Grand Slam (bomb)

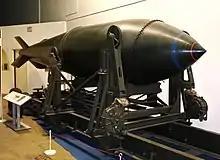

The coastal gun batteries on the islands of Heligoland and Düne in the Heligoland Bight, the south-eastern extremity of the North Sea, were attacked on 19 April. The military installations on the main island comprised a radar installation covering the Elbe and Weser rivers, an airfield and a coastal battery each with and guns. To ensure that Allied ships could enter the Elbe and Weser estuaries, Bomber Command intended to attack the island with bombs but at least forty heavy anti-aircraft guns on the islands had to be silenced. The gun positions had a diameter of about and only hits or near misses would be effective. On 18 April, 969 bombers had attacked the anti-aircraft guns but some remained operational. On 19 April, 20 Lancasters of 617 Squadron attacked with six Grand Slams and fourteen Tallboys; 16 Lancasters from 9 Squadron carried Tallboys fuzed for 25 seconds' delay.